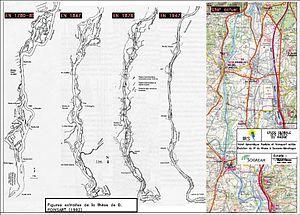
Evolution en plan du lit du Rhône entre Donzère et Mondragon.
Le Rhône est un fleuve d'Europe, long de 812 kilomètres.